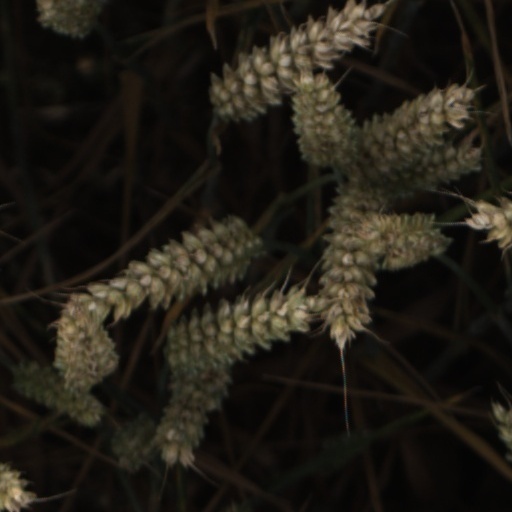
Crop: wheat